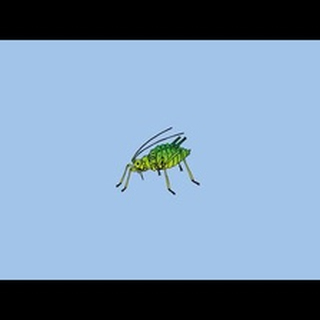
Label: wheat_aphid